António José de Almeida

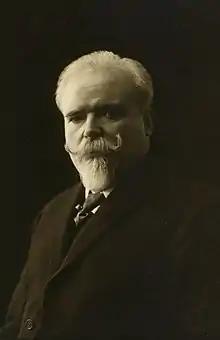
Portrait, 1920-1922

António José de Almeida (July 27, 1866October 31, 1929) was a Portuguese politician who served as the 6th president of Portugal from 1919 to 1923. António José de Almeida also served as prime minister from 1916 to 1917. He was the only president of the First Portuguese Republic to serve the entire term.